Edward Thomas (British Army officer)

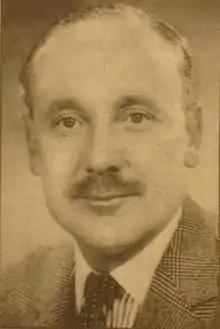
Major Edward Thomas

Major Edward Thomas MC (15 April 1915 – 1999) was awarded a Military Cross in May 1941 for his actions at Halfaya Pass.